Animikie Group

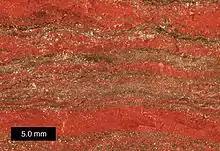
Hematitic banded-iron formation specimen from Michigan's Upper Peninsula; Scale bar is 5.0 mm

About a fourth tectonic event occurred in the Lake Superior region. A hotspot of magma from the Earth's mantle beneath present-day Lake Superior rose, causing the crust to dome and break apart. This zone of crustal thinning and fracturing is the Midcontinent Rift System; it extends in a boomerang shape for over from northeastern Kansas northward through Iowa, under the Twin Cities of Minnesota, beneath Lake Superior, and then south through the eastern Upper Peninsula of Michigan and beneath the central Lower Peninsula of Michigan. As the crust was being stretched thin and more magma flowed out from below, the center of the rift was continuously subsiding. The vast quantities of rising magma created a vacuum under the crust, the weight of the solidified magma on the surface caused the crust to subside into that vacuum so the edges of the rift tilted toward the center. The rifting stopped after a few million years; one reason could be that the Grenville orogeny stopped the rift process when that collision occurred. Subsidence continued for several million years after the lava flows had ceased; immense volumes of sediments – sand, gravel and mud – were eroded off the barren landscape into the still-sinking basin along the rift axis. As much as of sedimentary rocks accumulated in the center before the sinking stopped and the region stabilized. A north-northeast trending branch of the Midcontinent Rift System separated the Animikie Basin into two distinct segments; the present-day Animikie Group and the Marquette Range Supergroup; the historical name for the Marquette Range Supergroup is the Animikie Series.